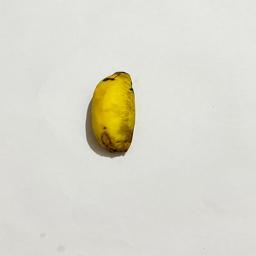
Banana variety: Sabri Kola